Nightwish

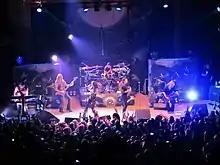
Nightwish performing in Denver, Colorado with Elize Ryd and Alissa White-Gluz, who filled in for Anette Olzon, who parted ways with the band afterwards

Announcements continued throughout 2011. On February 10, Nightwish announced on their website that the new album title would be "Imaginaerum". They also declared that the band had been preparing a movie based on the album, which would be released in 2012 and directed by Stobe Harju, who previously directed the music video for "The Islander". On 22 August 2011, the band's official website announced that the album of "Imaginaerum" would be released at the end of the year. On August 31, Nightwish announced on its website a change in title, from "Imaginarium" to "Imaginaerum", "to avoid mix-ups with various things named 'Imaginarium. On September 2, the group announced on its website that the new single, "Storytime", would be released on Friday, November 11, and on September 9, Nightwish revealed the cover and track list.